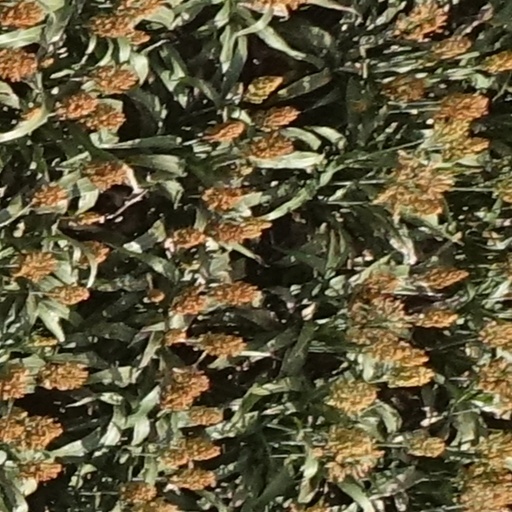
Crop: sorghum